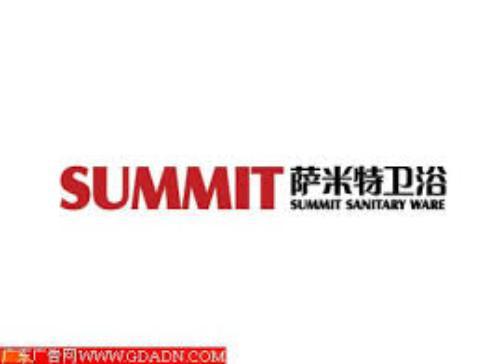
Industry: Others